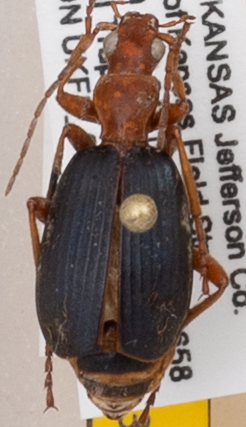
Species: Brachinus alternans
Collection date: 2020-08-04
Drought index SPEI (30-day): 0.992
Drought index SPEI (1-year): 1.382
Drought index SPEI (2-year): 2.09